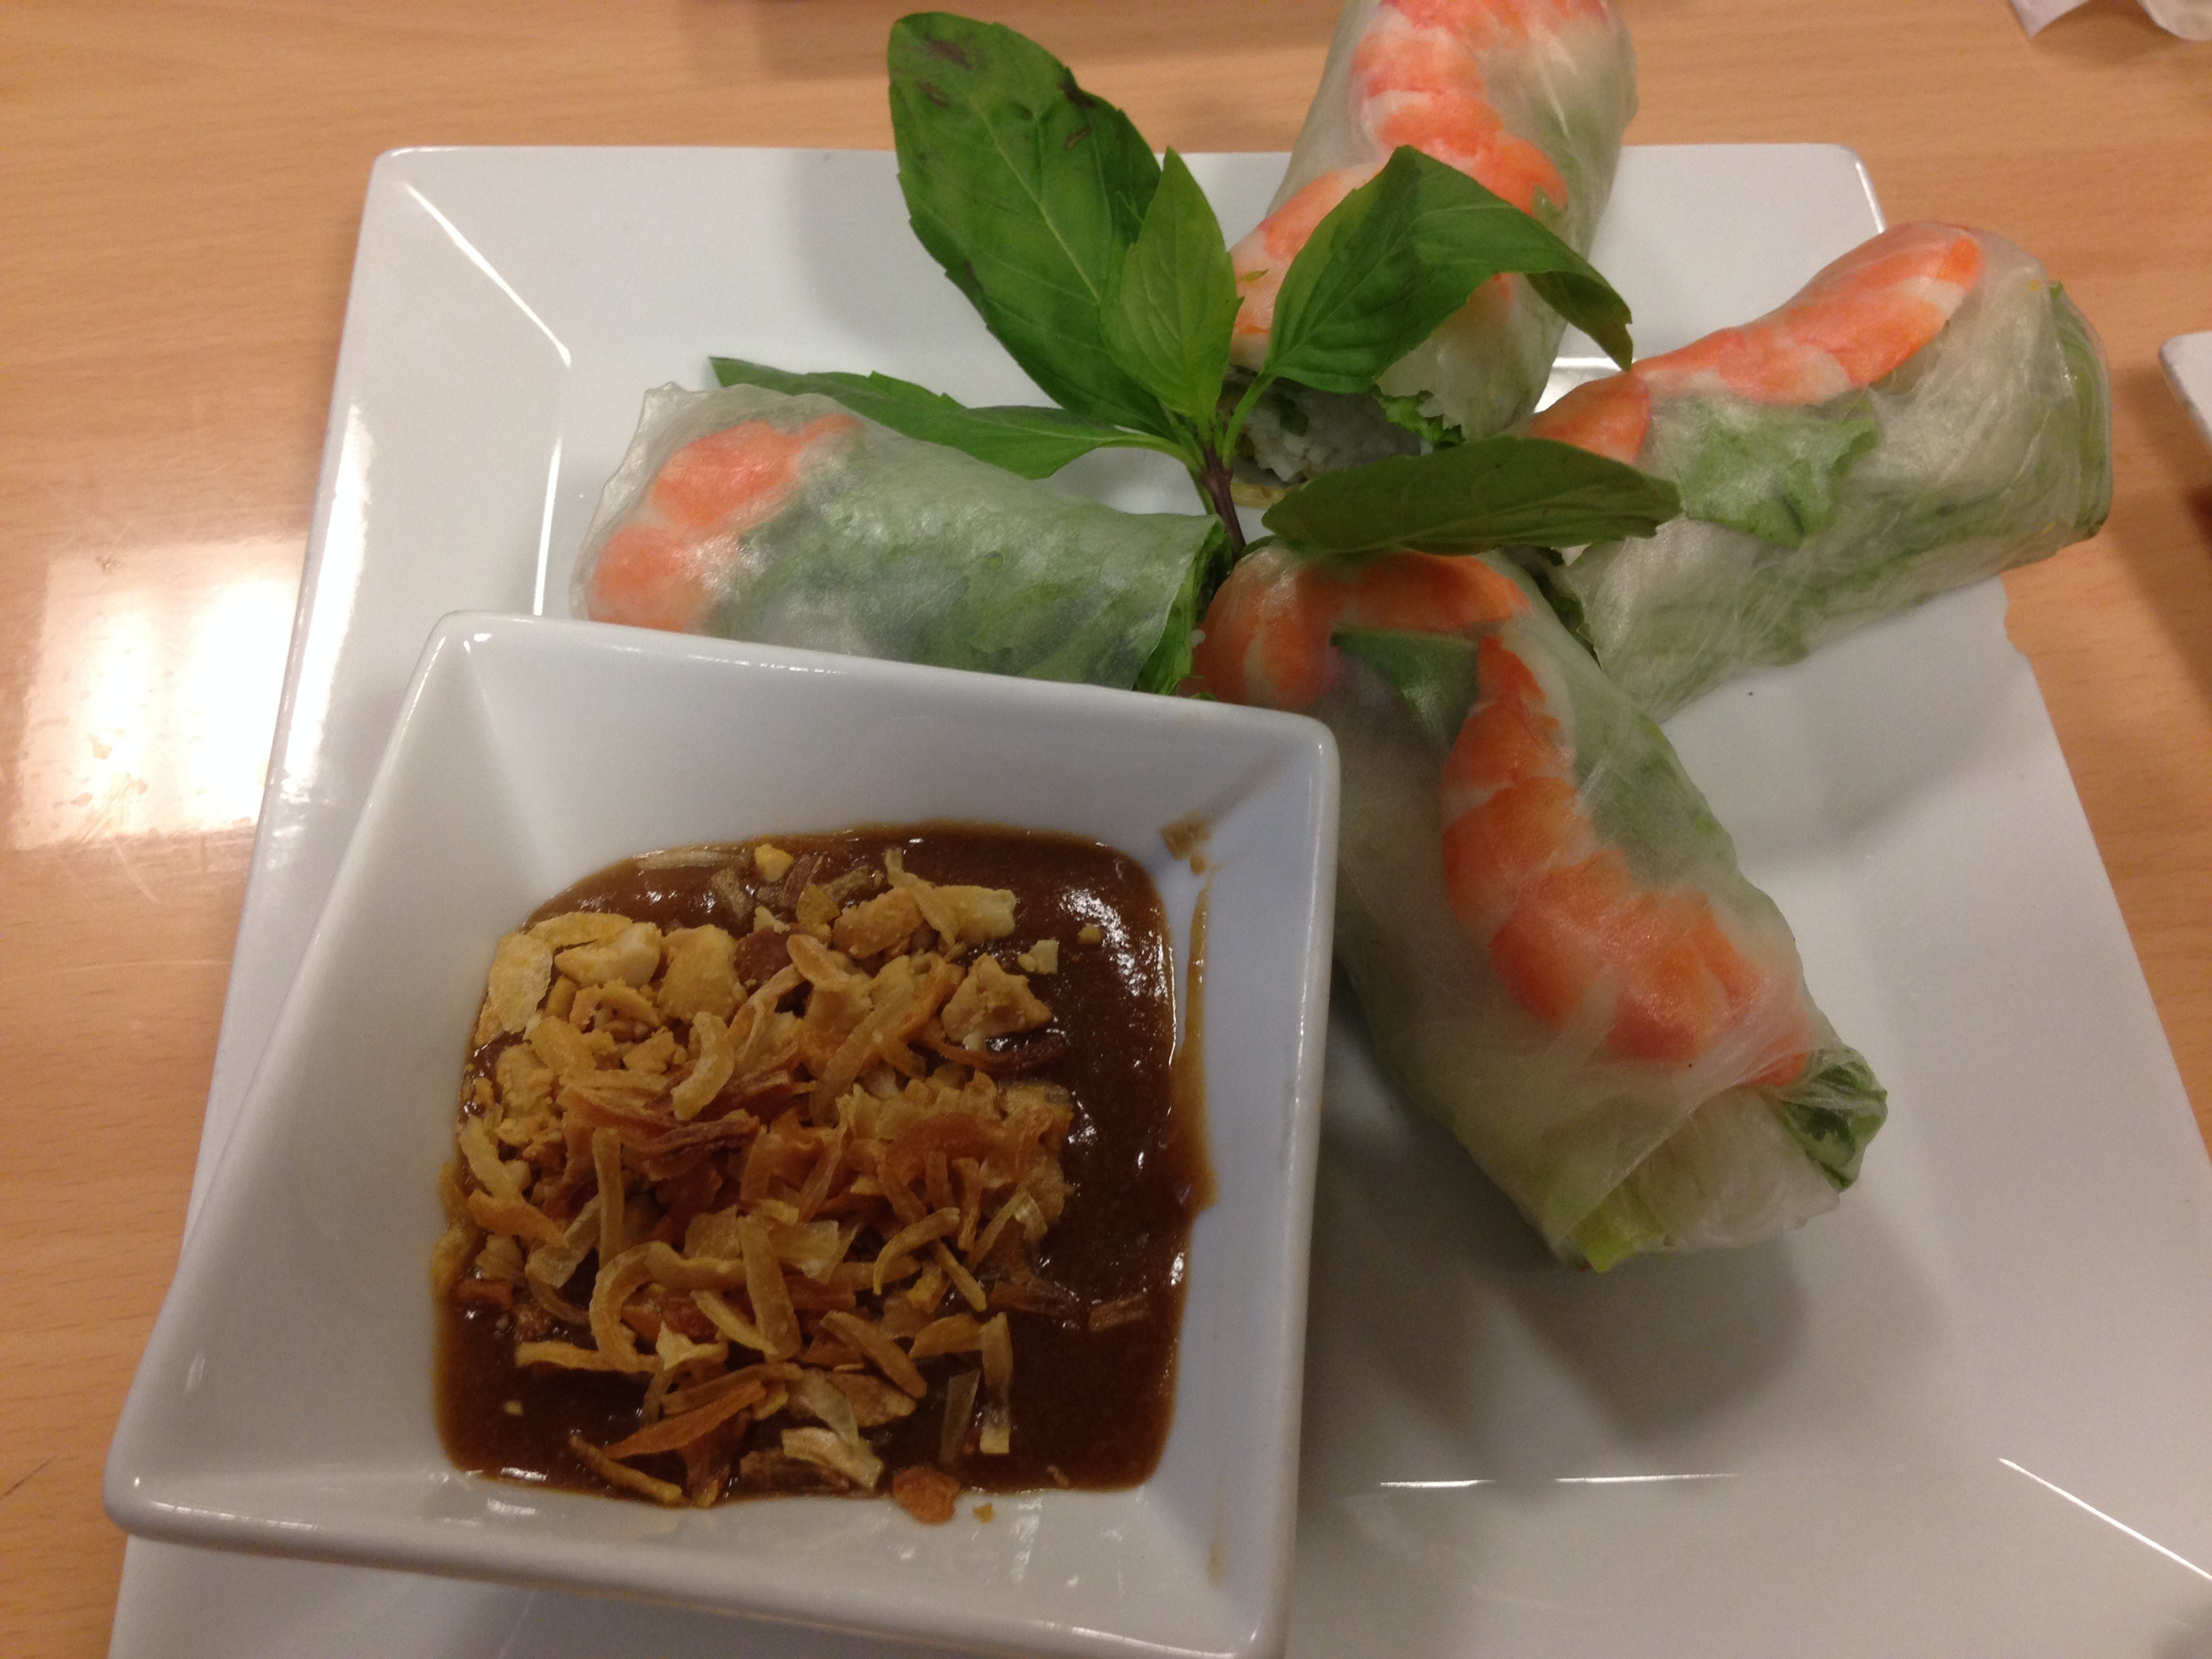
dish, meal, food, produce, breakfast, lunch, cuisine, asian food, chinese food